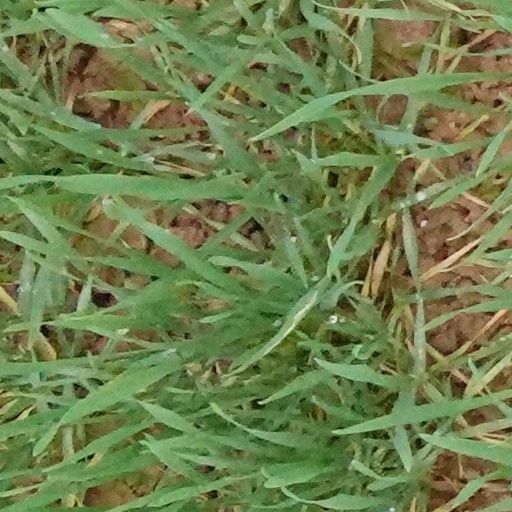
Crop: wheat